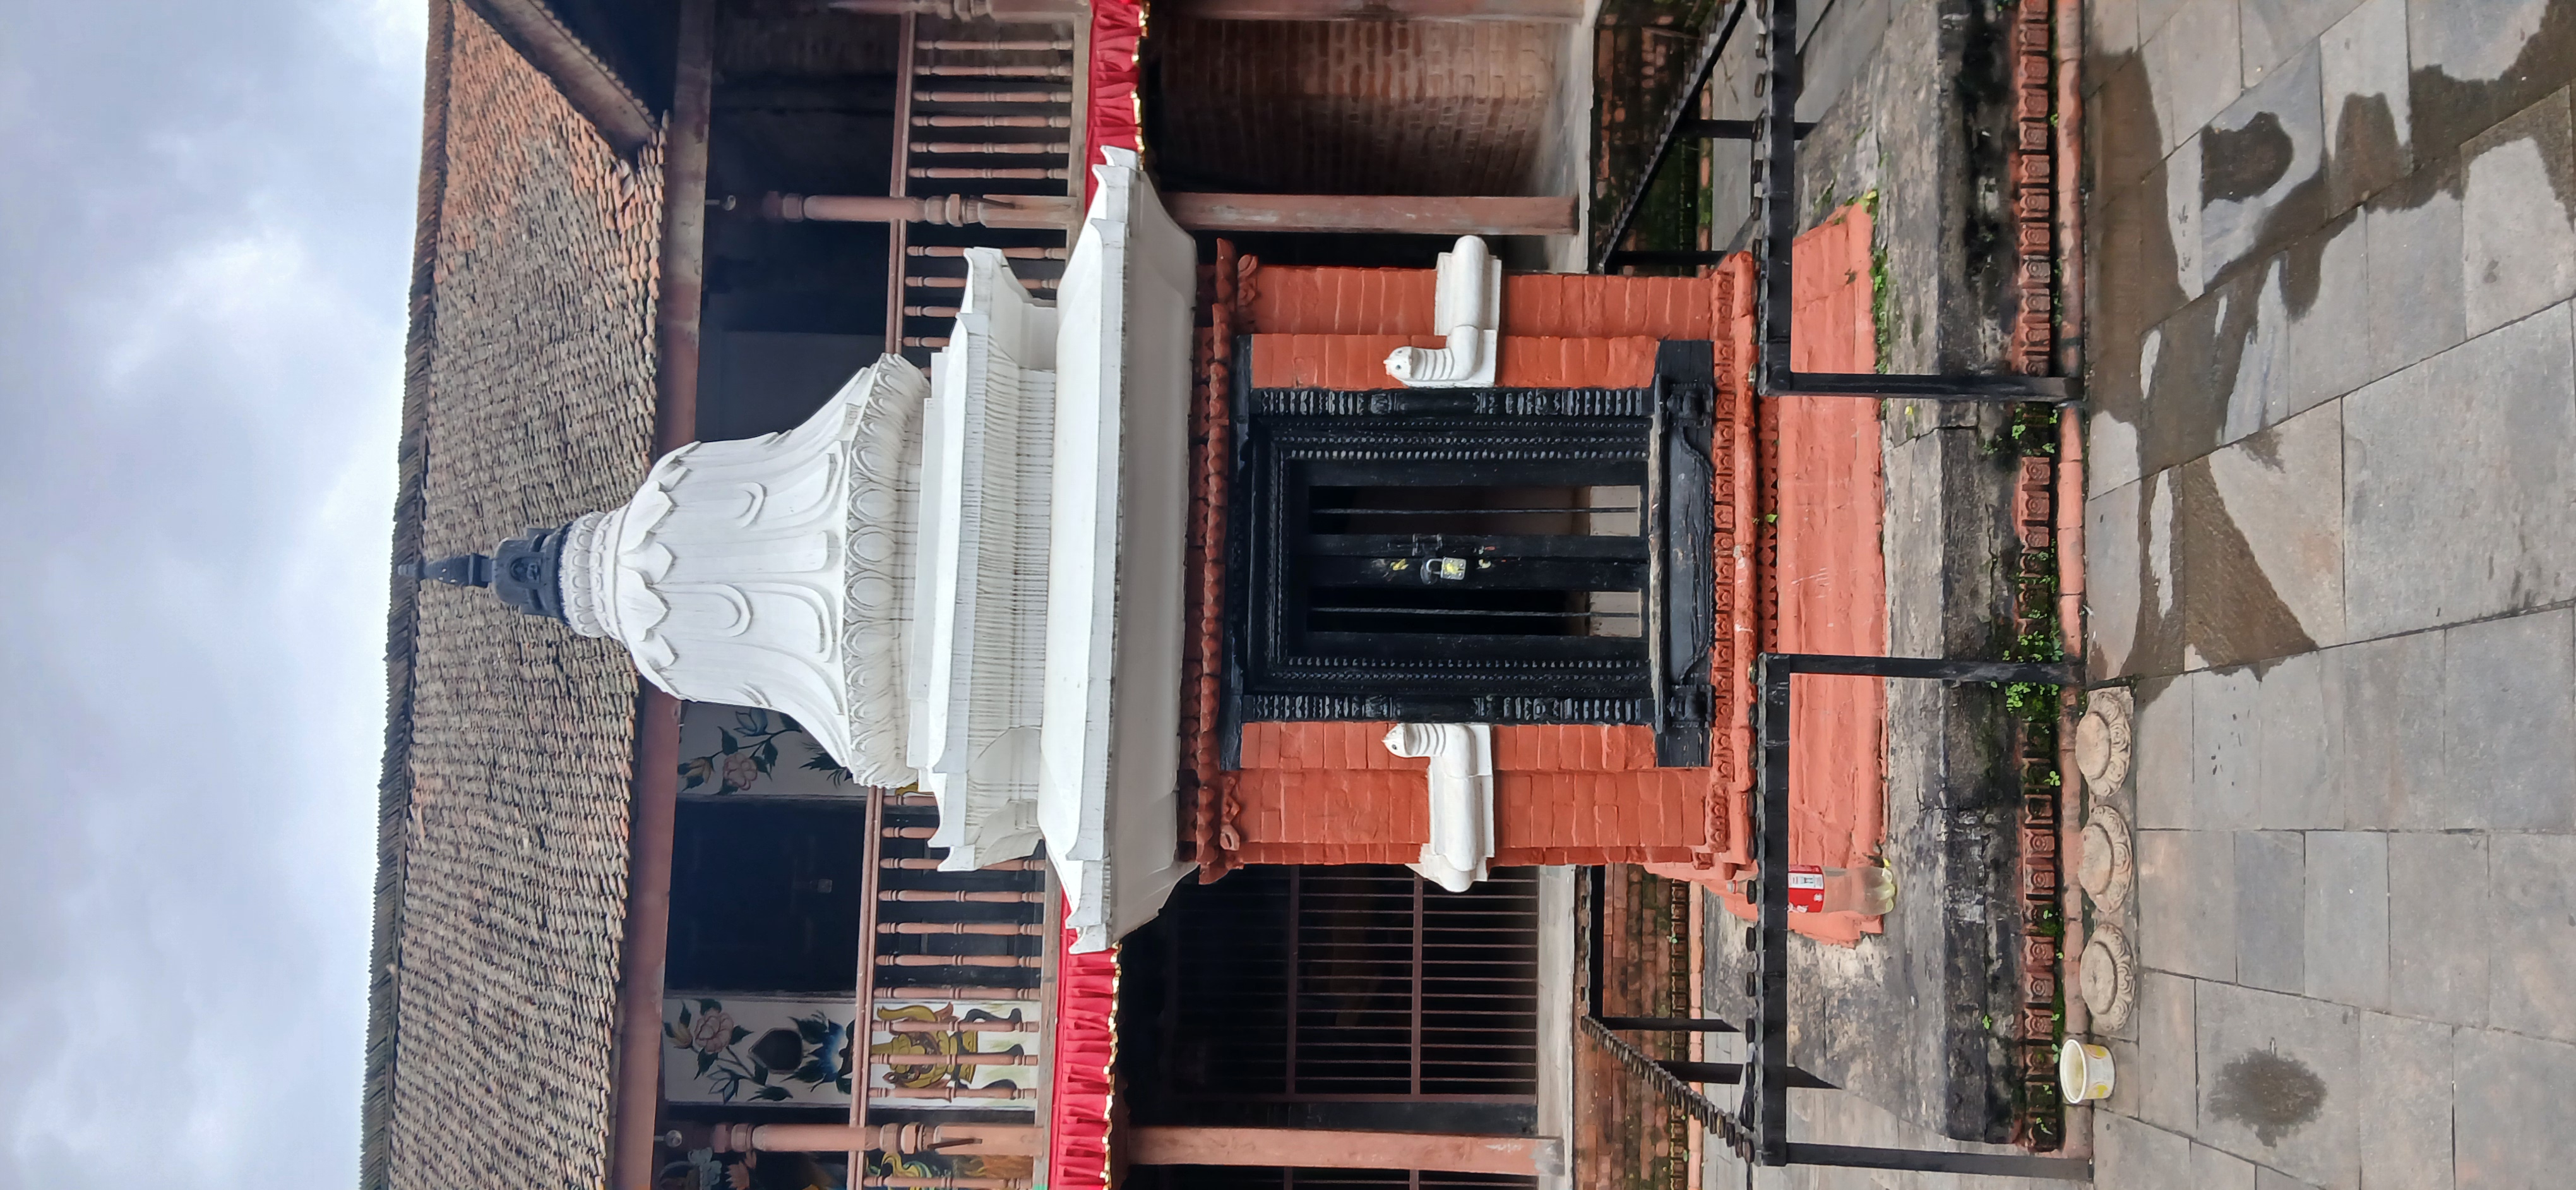
Heritage site: Yampi_Mahabihar